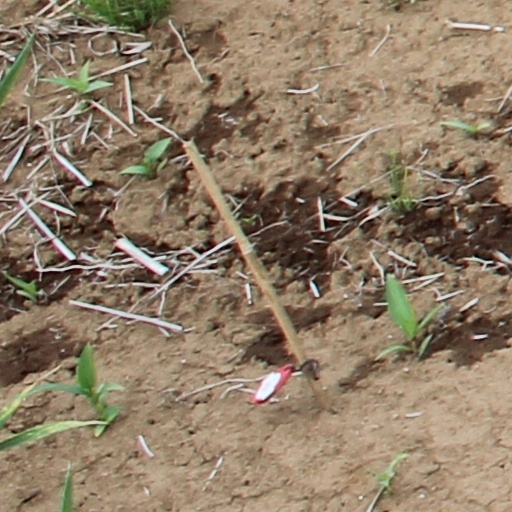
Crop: wheat